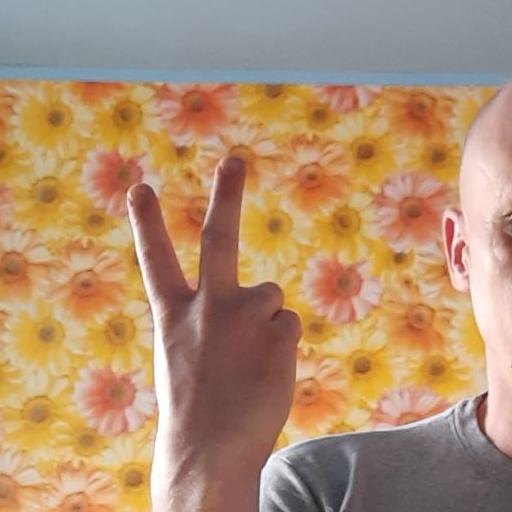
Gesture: peace_inverted